Crown of Faustin I

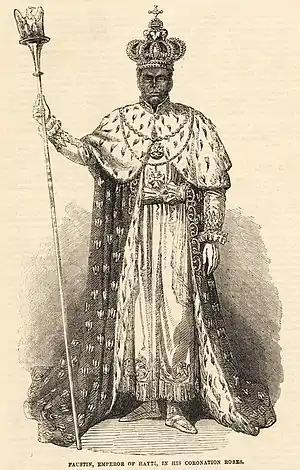
Faustin I with the crown

The crown of Faustin I is the crown of Faustin Soulouque, who ruled over Haiti as President of the Republic from 1847 to 1849 and as Emperor Faustin I of the Second Empire from 1849 to 1859. The crown is decorated with emeralds, diamonds, garnets, and other jewels. It had been exhibited in the Musée du Panthéon National Haïtien (MUPANAH). However, it was found that some jewels on the crown were stolen at some unknown time. Due to the vandalism it suffered, the crown was transferred, under high surveillance, to a safe place for protection on January 31, 2007.